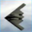
Label: airplane